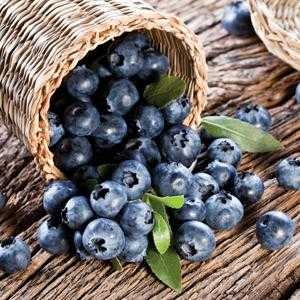
Label: Blueberry